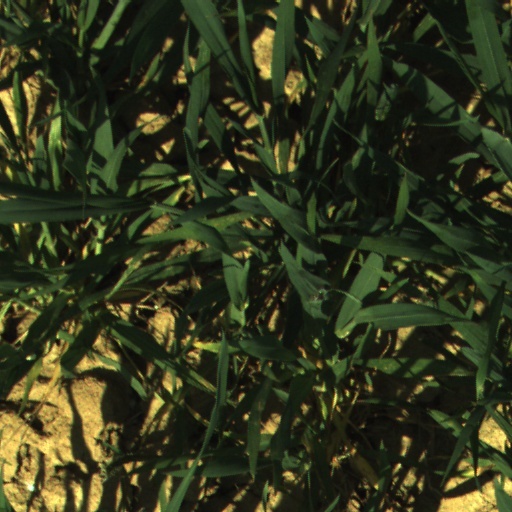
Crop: wheat